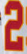
Number: 2